Sadreddin Elahi

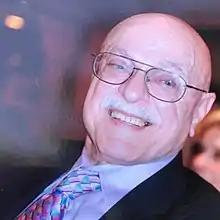

Sadreddin Elahi (Persian: صدرالدین الهی; 4 December 1934 – 29 December 2021) was an Iranian journalist, professor, activist, and author. He is often referred to as the "Pioneer of Modern Iranian Journalism". He served as dean of the Department of Radio and Television Journalism at The College of Mass Communications in Tehran, and taught in the United States at the University of California, Berkeley and San Jose State University.